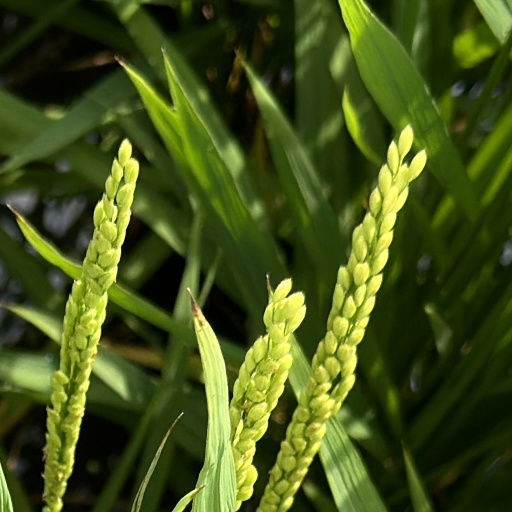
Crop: rice